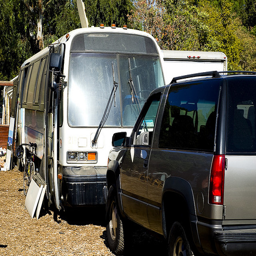
A large white bus parked across from a gray truck.
A couple of cars that are in the dirt.
A white bus is parked against an suv.
a bus and a suv facing each other in a field
A mass transit bus that has been turned into a home with a car in front of it.